Pornochanchada

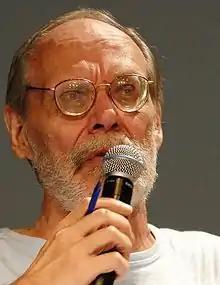
Director Carlos Reichenbach specialized in more experimental productions.

However, it was in a second phase that the genre gained fertile ground and consolidated itself, starting in the region of Luz and more specifically in an area that became known as Boca do Lixo. With the emergence of new directors and an increasingly diverse and considerable film production, including some works that displayed recognized qualities, "pornochanchada" represented a golden age in terms of the Brazilian film market between 1972 and 1978. Among the top 25 box office hits from 1970 to 1975, nine were "pornochanchada" films, led by the record-breaking "A Viúva Virgem" (directed by Pedro Carlos Rovai).